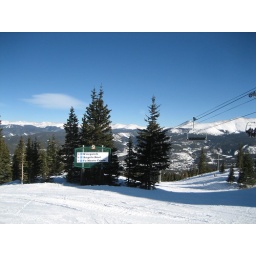
Sunny, busy Saturday with blue sky and highs in the 20s.  Busy, sunny, Saturday with highs in 20s.  Busy, sunny, Saturday with highs in 20s.